Staatstheater Mainz

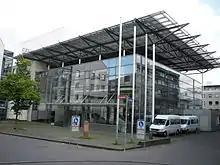
Kleines Haus (small hall)

The most recent renovation and refurbishing occurred in 1998–2001. Modifications made were to the auditorium and foyers, with a new restaurant on the roof and changes to the facade. The architect was Shoyerer Möbius and builders were Kauffmann Theilig & Partner. The renovated theatre was opened to the public on 15 September 2001 with a presentation of Handel's oratorio "Saul". The renovation also involved construction of a glass dome. The orchestra pit's